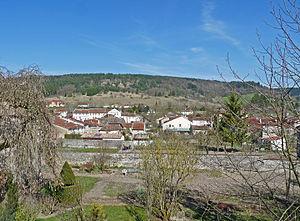
Environnement vallonné à Poissons (Haute-Marne).
Poissons est une commune française située au nord-est du département de la Haute-Marne, dans la région Grand Est.